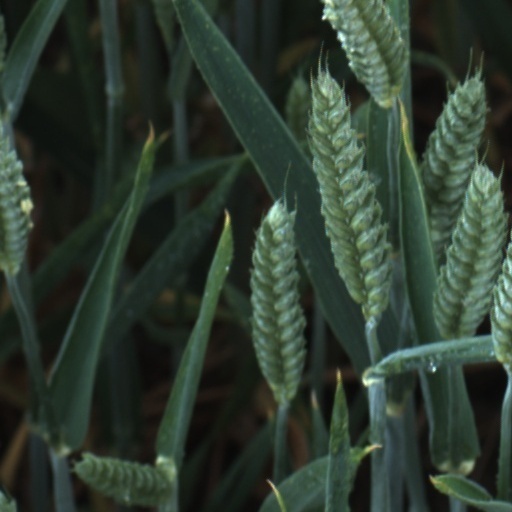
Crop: wheat